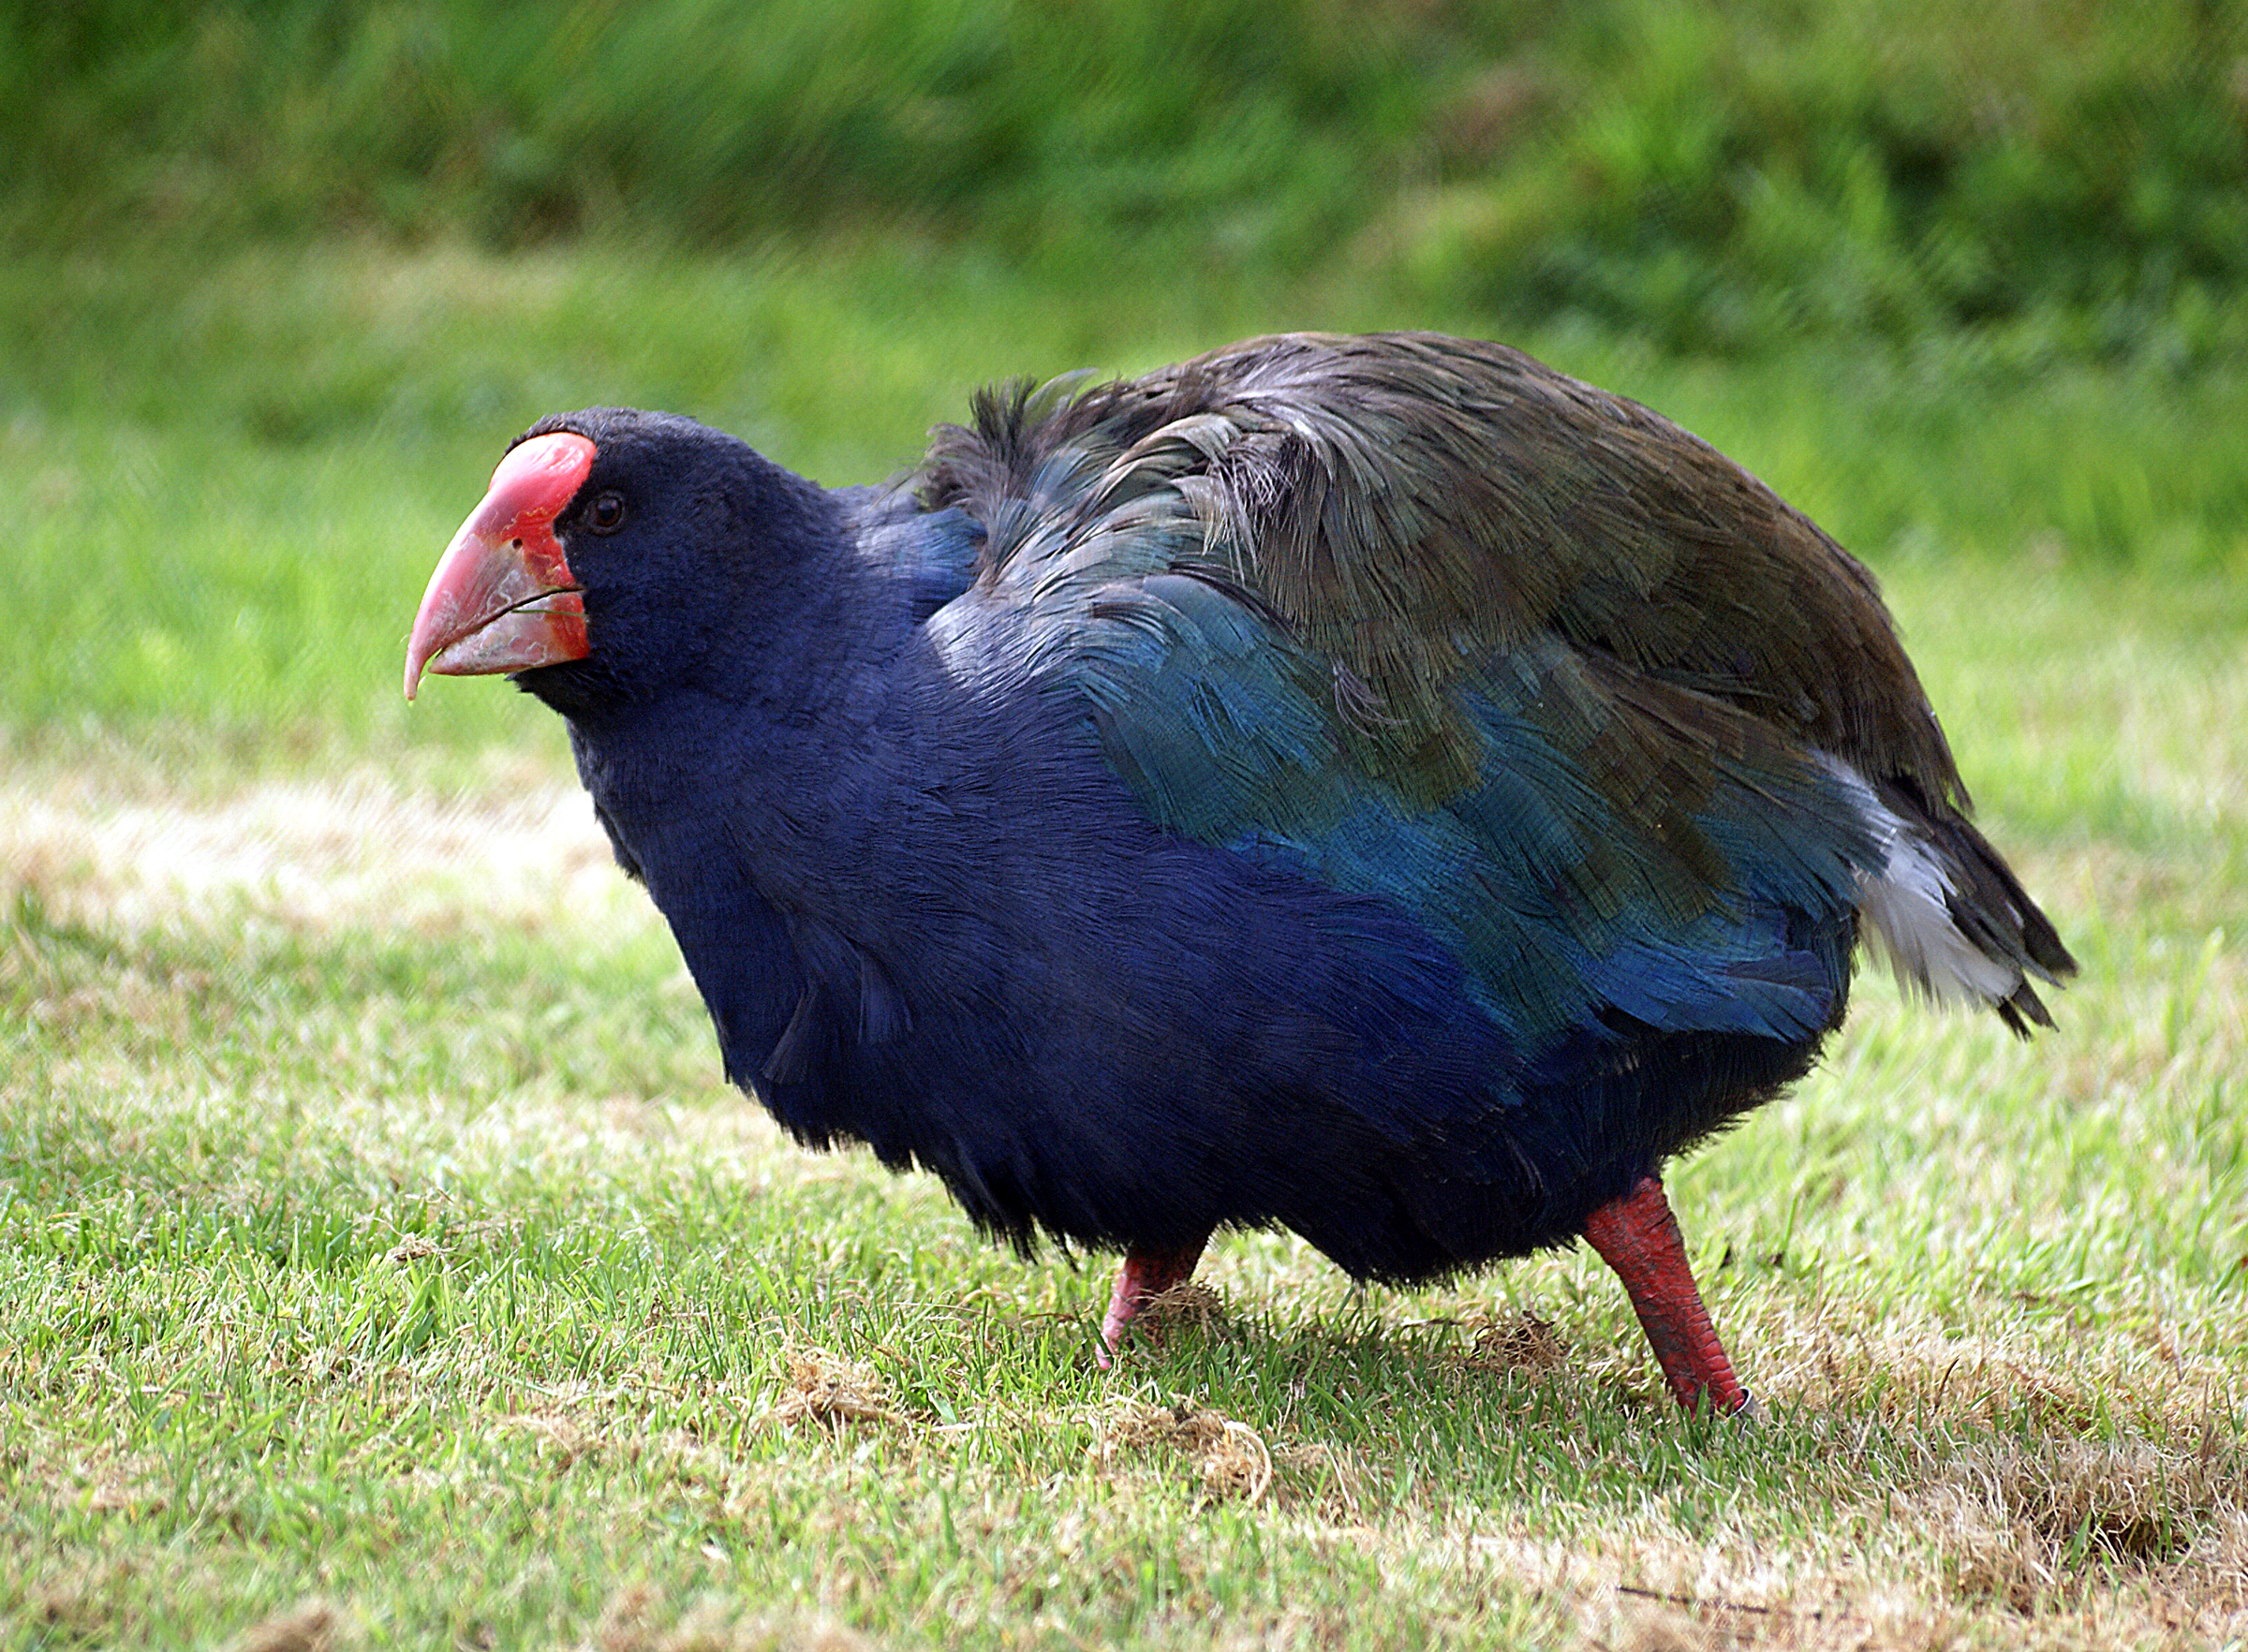
nature, bird, wildlife, beak, fowl, fauna, galliformes, vertebrate, flickrsbestcreatures, newzealandnativebirds, endangeredspecies, endangeredbirds, endemictonewzealand, takahe, railbird, porphyriohochstetteri, phasianidae, wild turkey